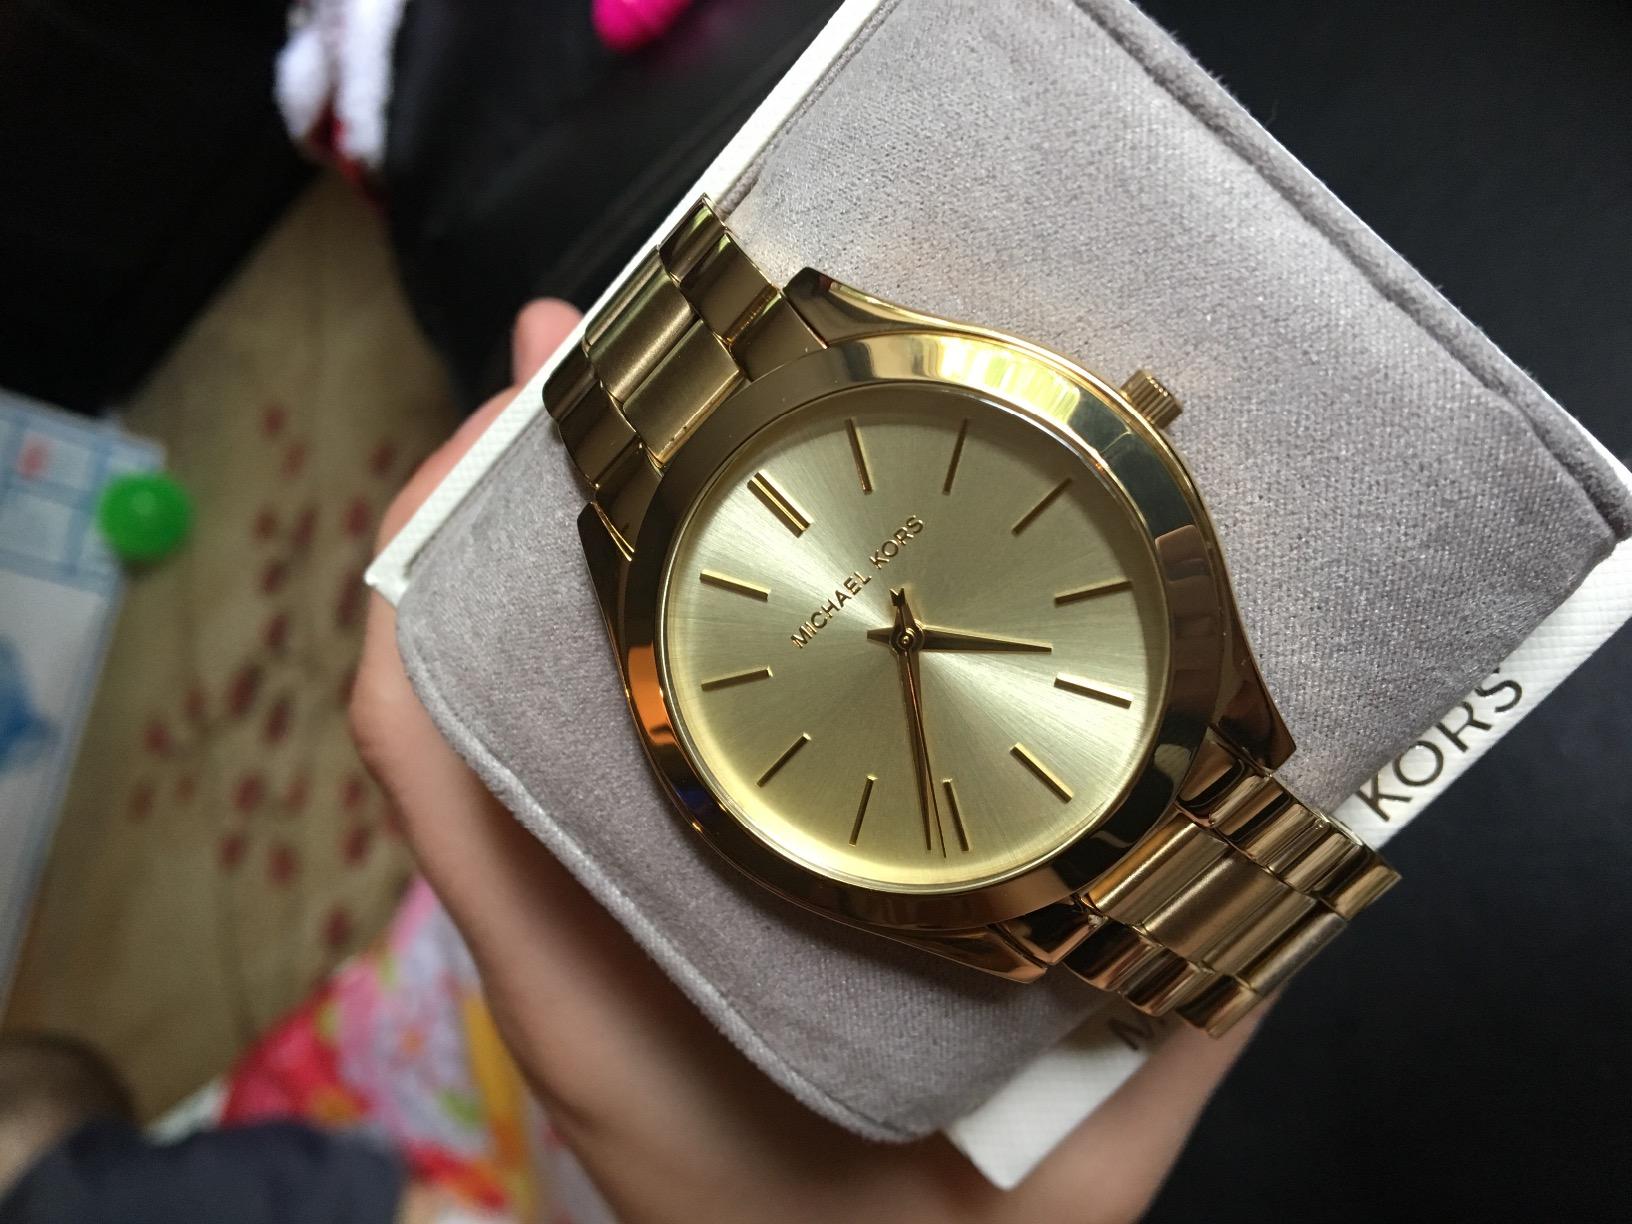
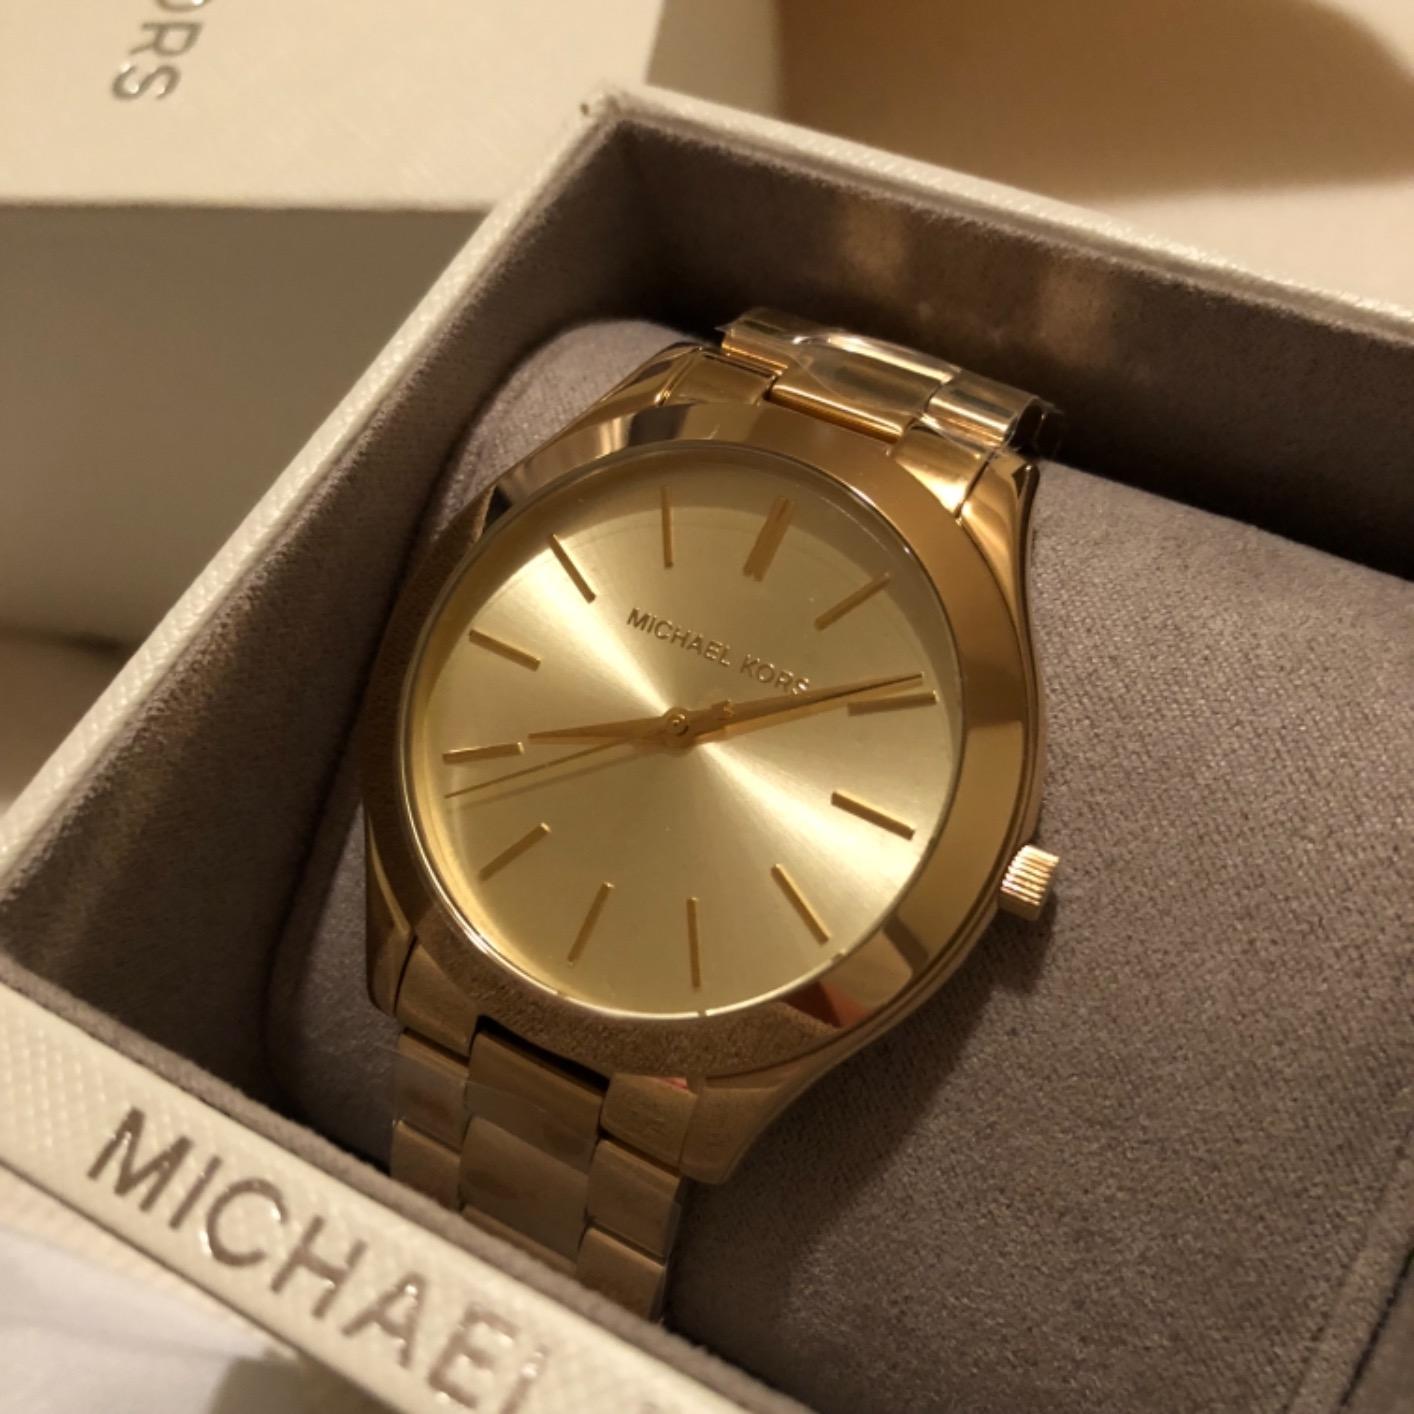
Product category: accessories_watch
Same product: yes